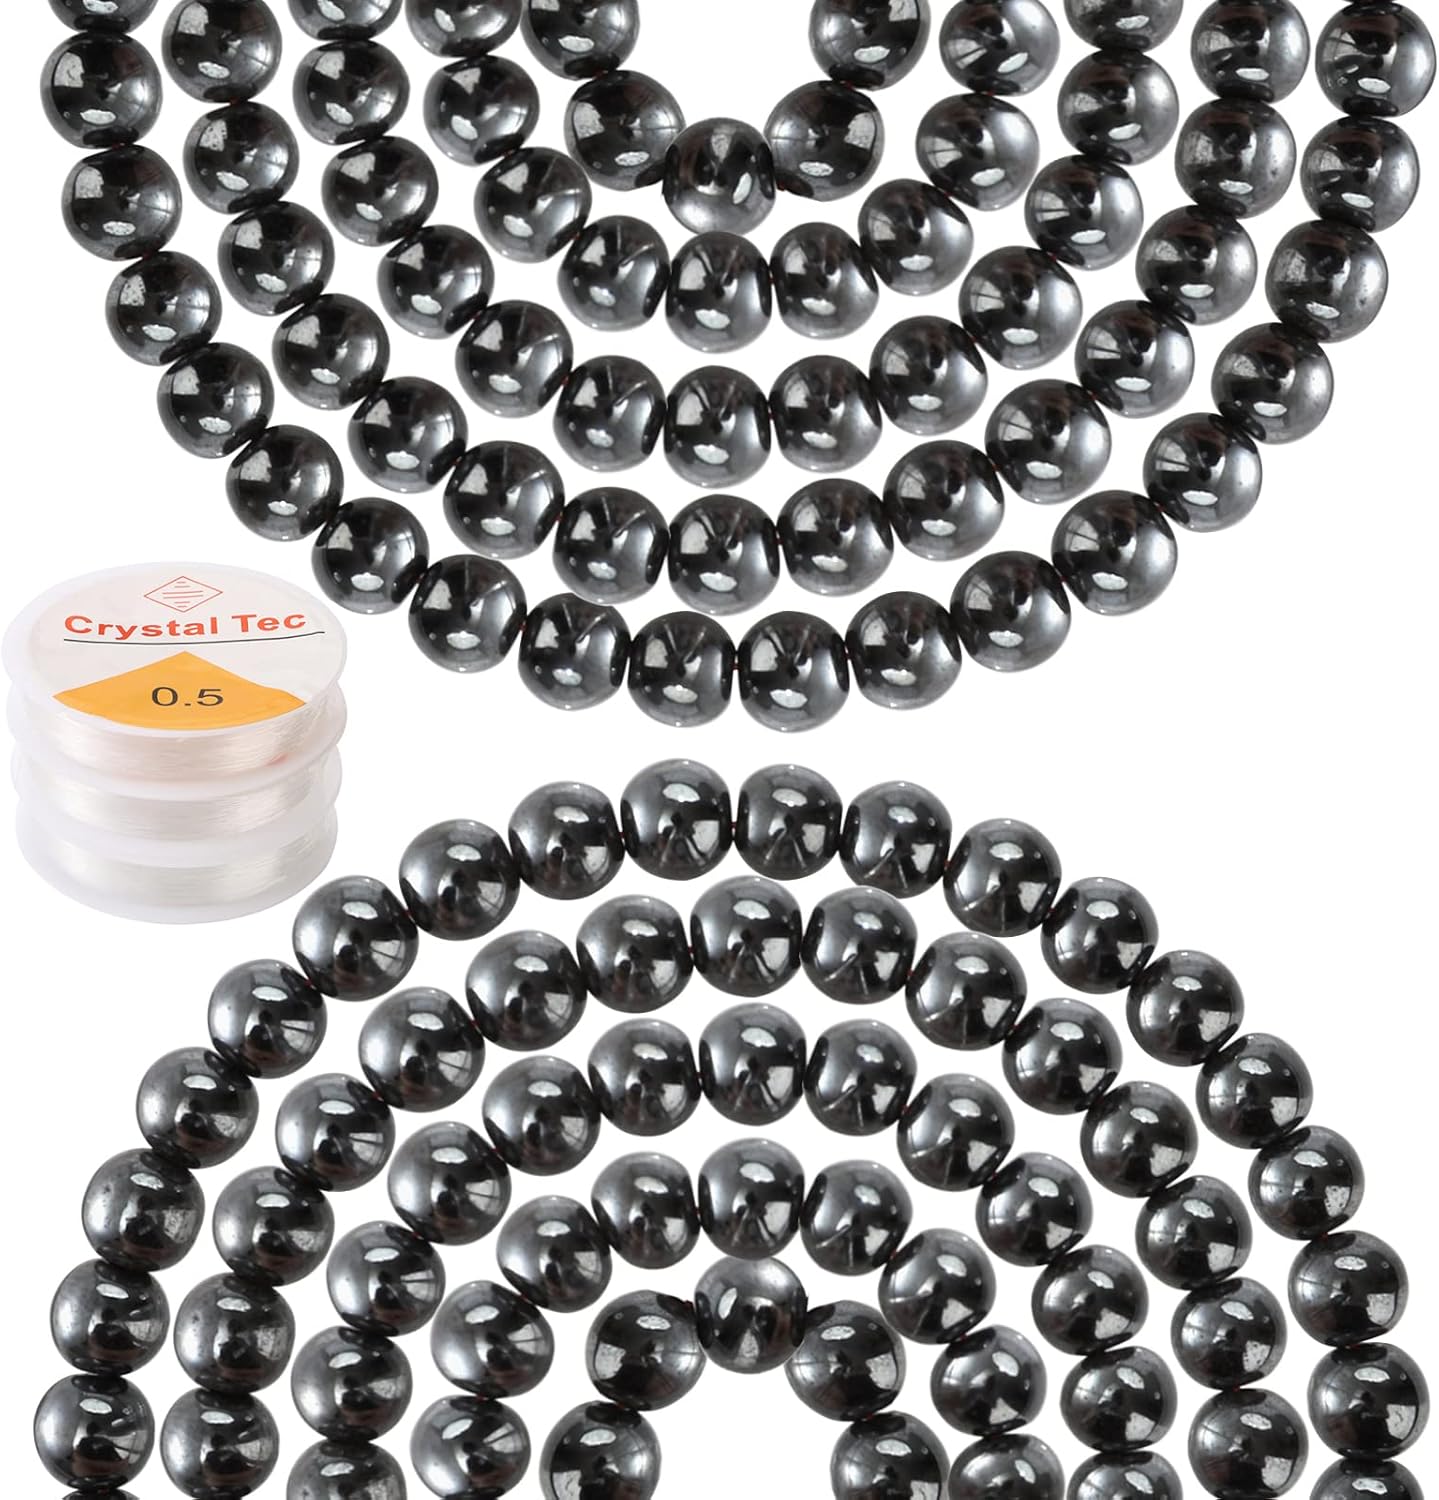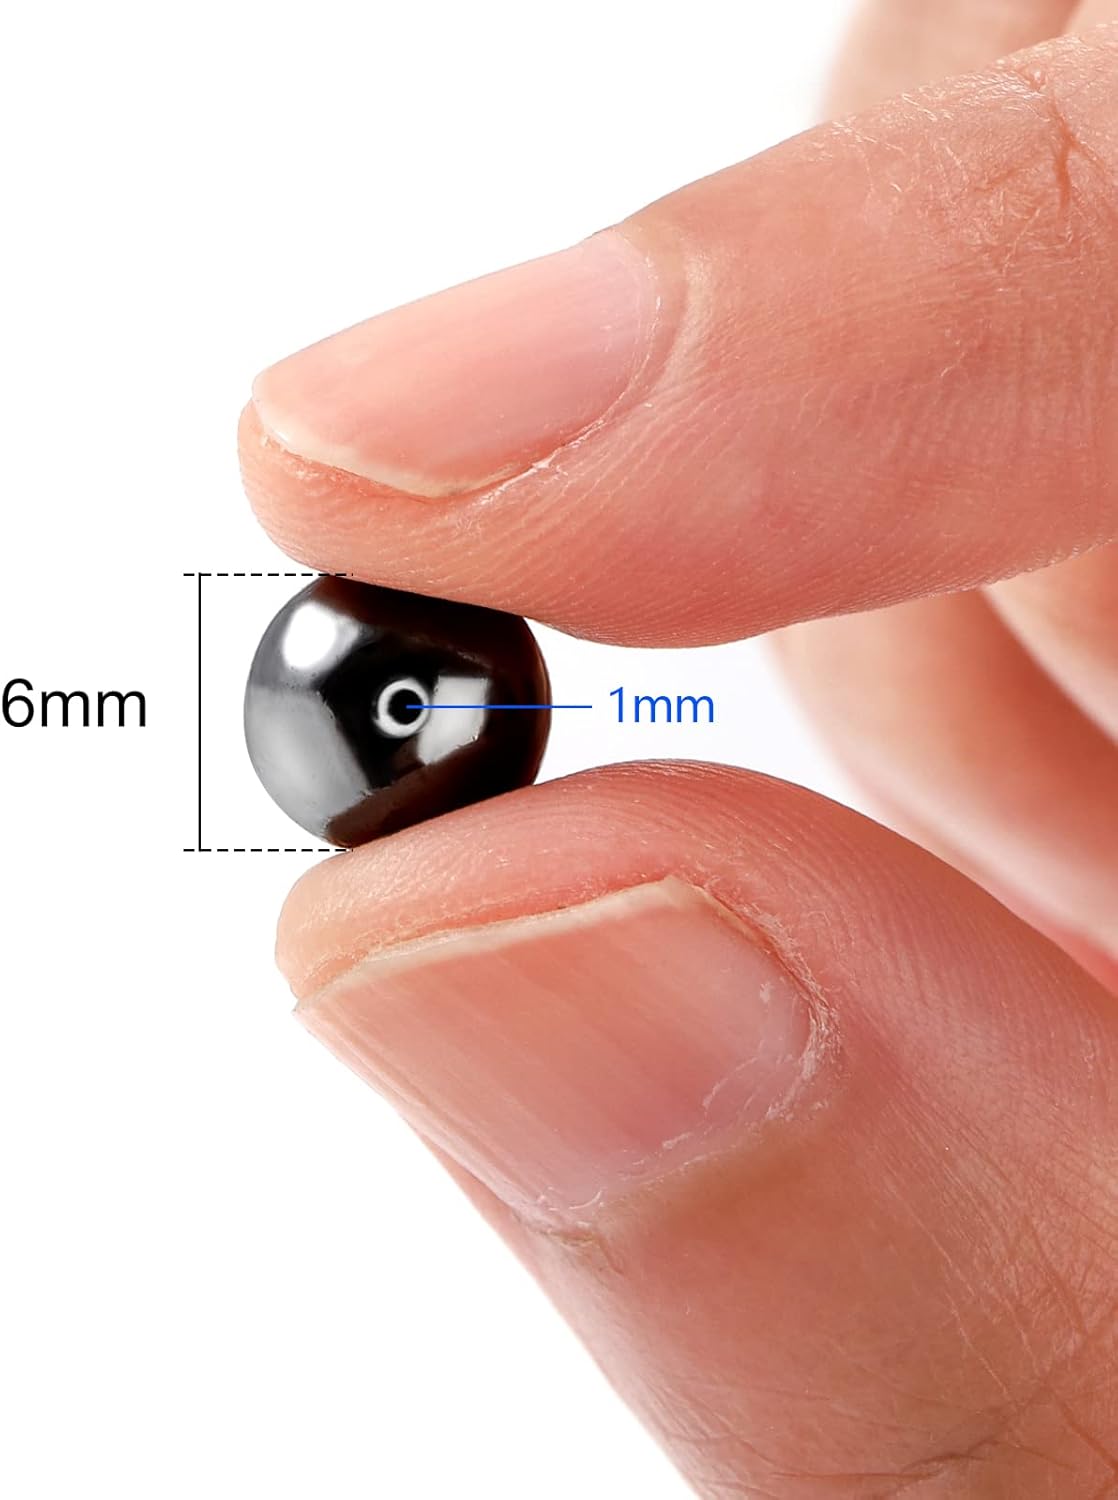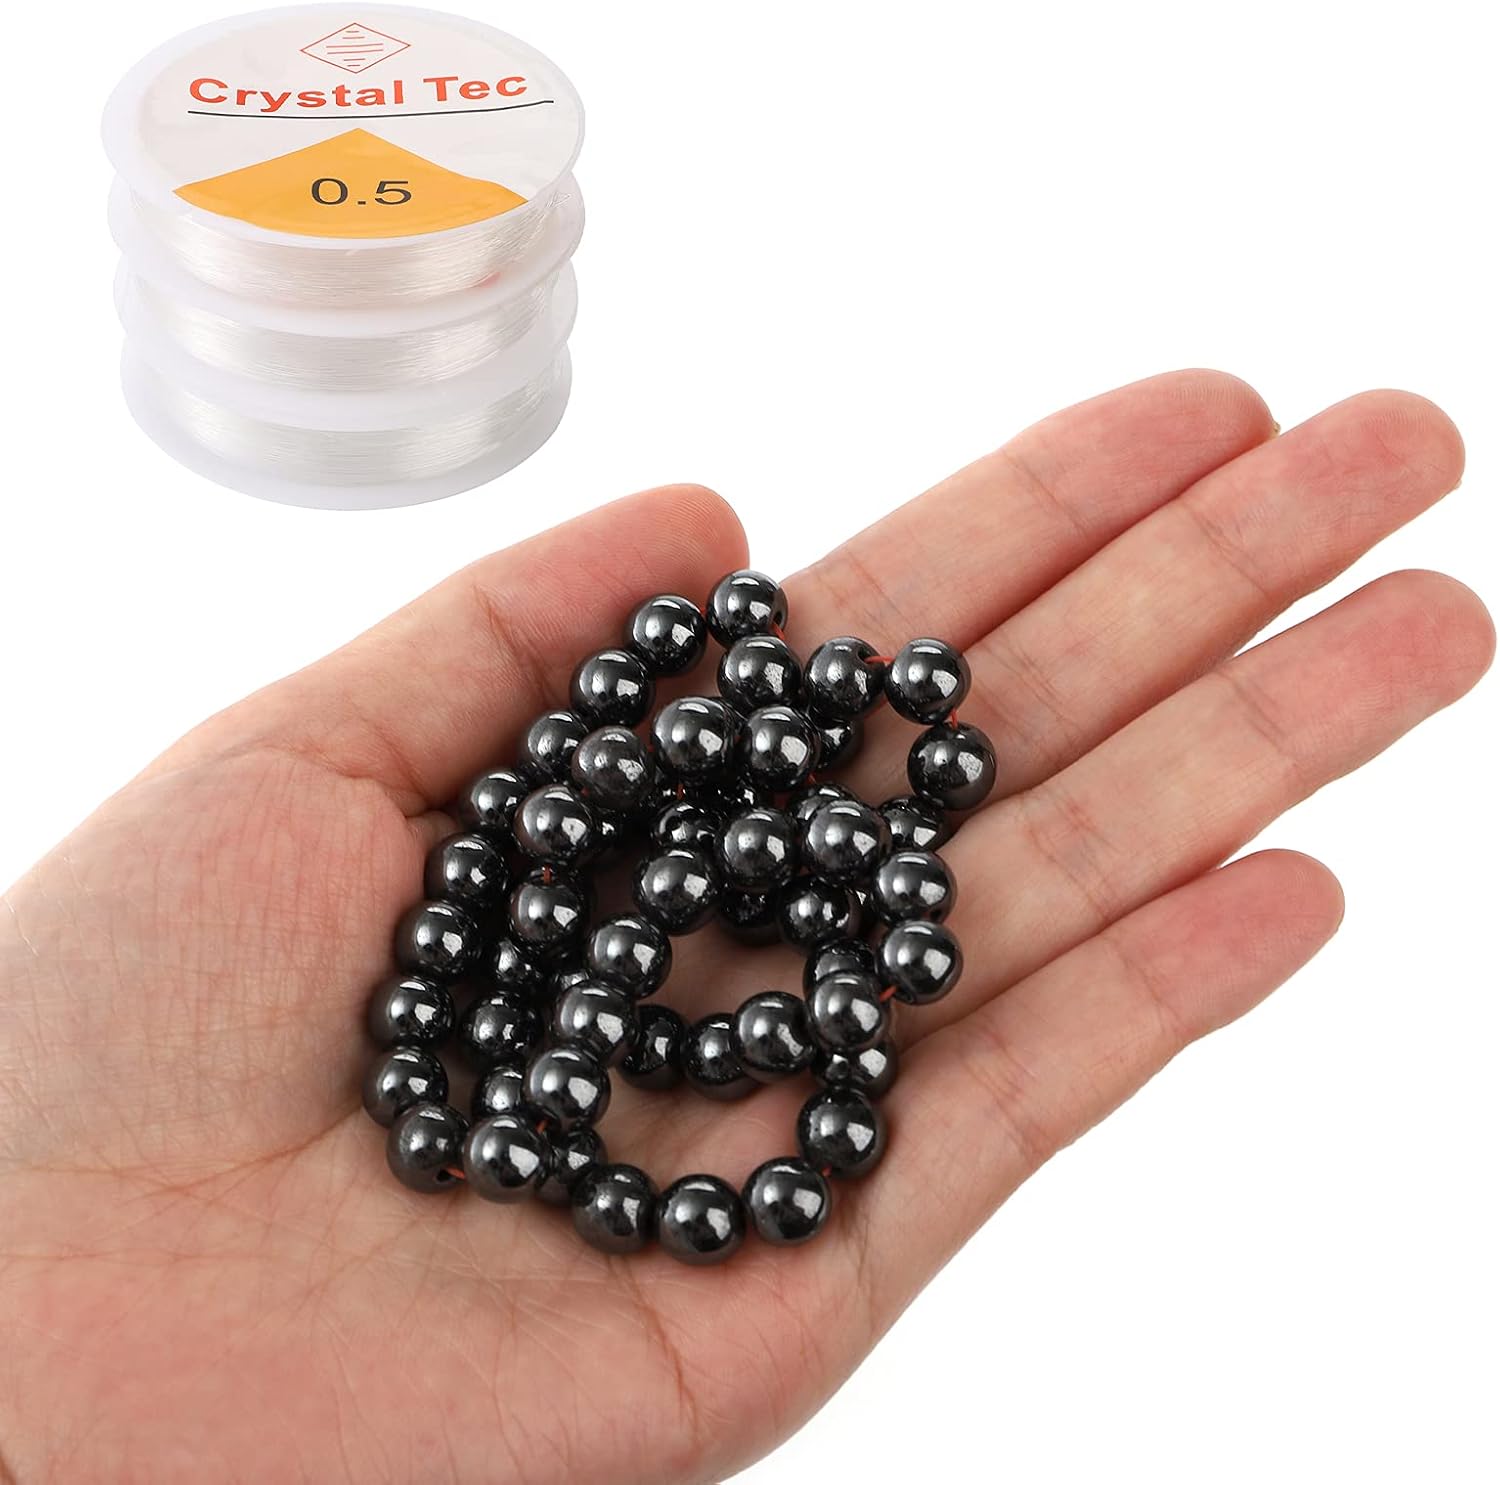
Tosnail 450 Pieces 6mm Round Hematite Beads with 3 Crystal Stretch Cord, Natural Gemstone Beads Round Loose Beads for Jewelry Making
Category: Arts, Crafts & Sewing
Tosnail 450 Pieces 6mm Round Hematite Beads with 3 Crystal Stretch Cord, Natural Gemstone Beads Round Loose Beads for Jewelry Making Item Package Quantity: 450 Pieces | Color: BlackPackage includes 450 pieces 6mm hematite beads and 3 crystal stretch cord.Each bead is about 0.24" (6mm) in dia., hole is about 1mm. Each cord is about 0.5mm wide and 32.8 ft(10m) long, total 98.4 ft(30m) long.Material - Genuine natural hematite beads, AAA grade quality with excellent smooth polishing; Elastic polyester spandex yarns, good elasticity, durable and sturdy for beading use.Great for jewelry making, necklace, bracelet, earrings making, a great element for handmade DIY crafting project.Please Note: All stones are unique and may vary from the one shown in the picture.Click the brand name Tosnail around the product name to find more good items in our store!
Features: Package includes 450 pieces 6mm hematite beads and 3 crystal stretch cord. | Each bead is about 0.24" (6mm) in dia., hole is about 1mm. Each cord is about 0.5mm wide and 32.8 ft(10m) long, total 98.4 ft(30m) long. | Material - Genuine natural hematite beads, AAA grade quality with excellent smooth polishing; Elastic polyester spandex yarns, good elasticity, durable and sturdy for beading use. | Great for jewelry making, necklace, bracelet, earrings making, a great element for handmade DIY crafting project. | Please Note: All stones are unique and may vary from the one shown in the picture.